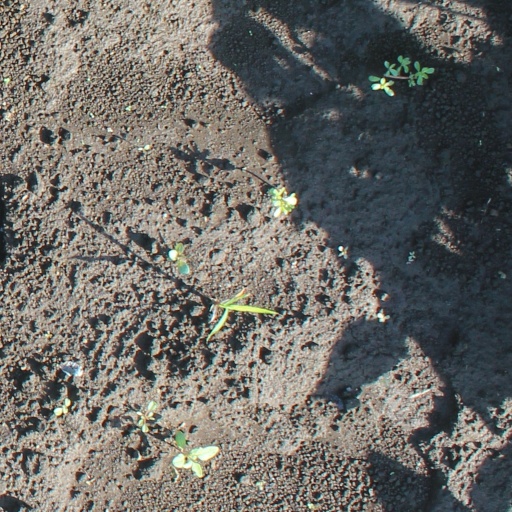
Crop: soybean